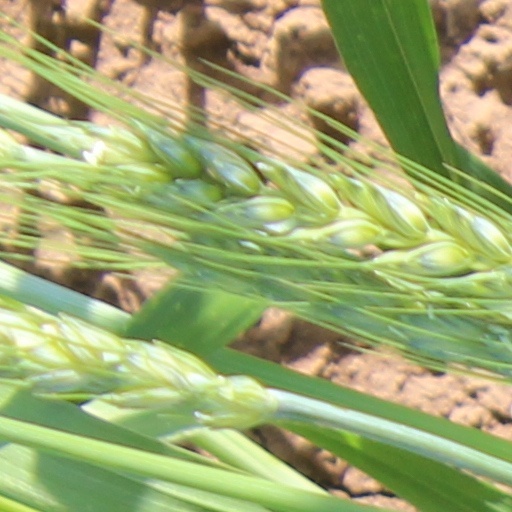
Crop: wheat